Wang Ruikai

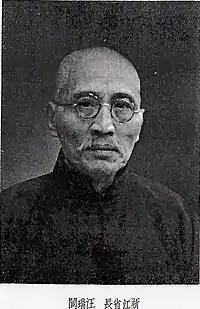

Wang Ruikai (traditional Chinese: '; simplified Chinese: '; pinyin: Wāng Ruìkǎi; Wade-Giles: Wang Jui-k'ai) (? - January 24, 1941) was a politician in the Republic of China. He was Governor of Zhejiang during the Reformed Government of the Republic of China and the Wang Jingwei regime (Republic of China-Nanjing). He was born in Xuyi, Anhui.